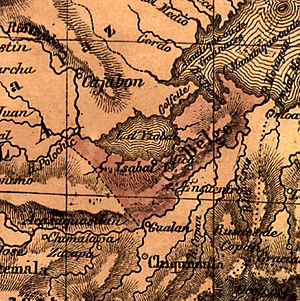
Det belgiske koloniimperium / Santo Tomás 1843-1854
Belgiske besiddelser i Guatemala (1845)
Det belgiske koloniimperium omfattede kun tre områder, som Belgien besad i tiden mellem 1885 og 1962: Belgisk Congo, Rwanda og Burundi, hvortil kom en handelsstation i Kina. Det belgiske koloniimperium adskilte sig fra andre europæiske landes derved, at en enkelt koloni udgjorde omkring 98% af landets samlede koloniområde og udmærkede sig ved at være ca 76 gange så stort som moderlandet. Belgisk Congo var tillige specielt derved, at det forud havde været den belgiske konges personlige ejendom og ikke var blevet erobret ved den belgiske stats mellemkomst.